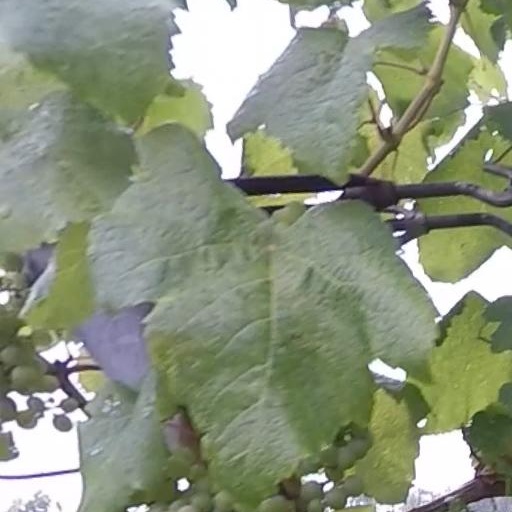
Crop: grape